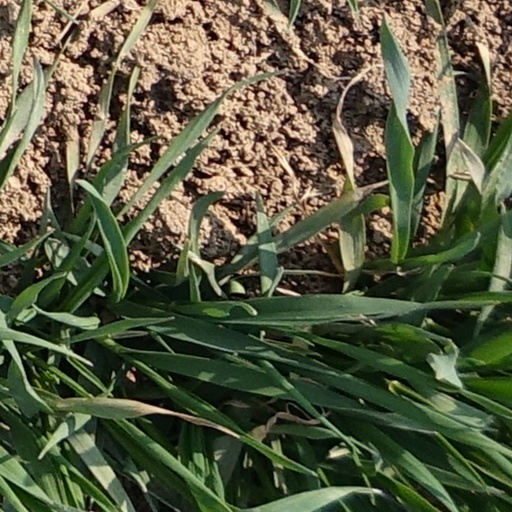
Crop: wheat